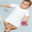
Label: baby